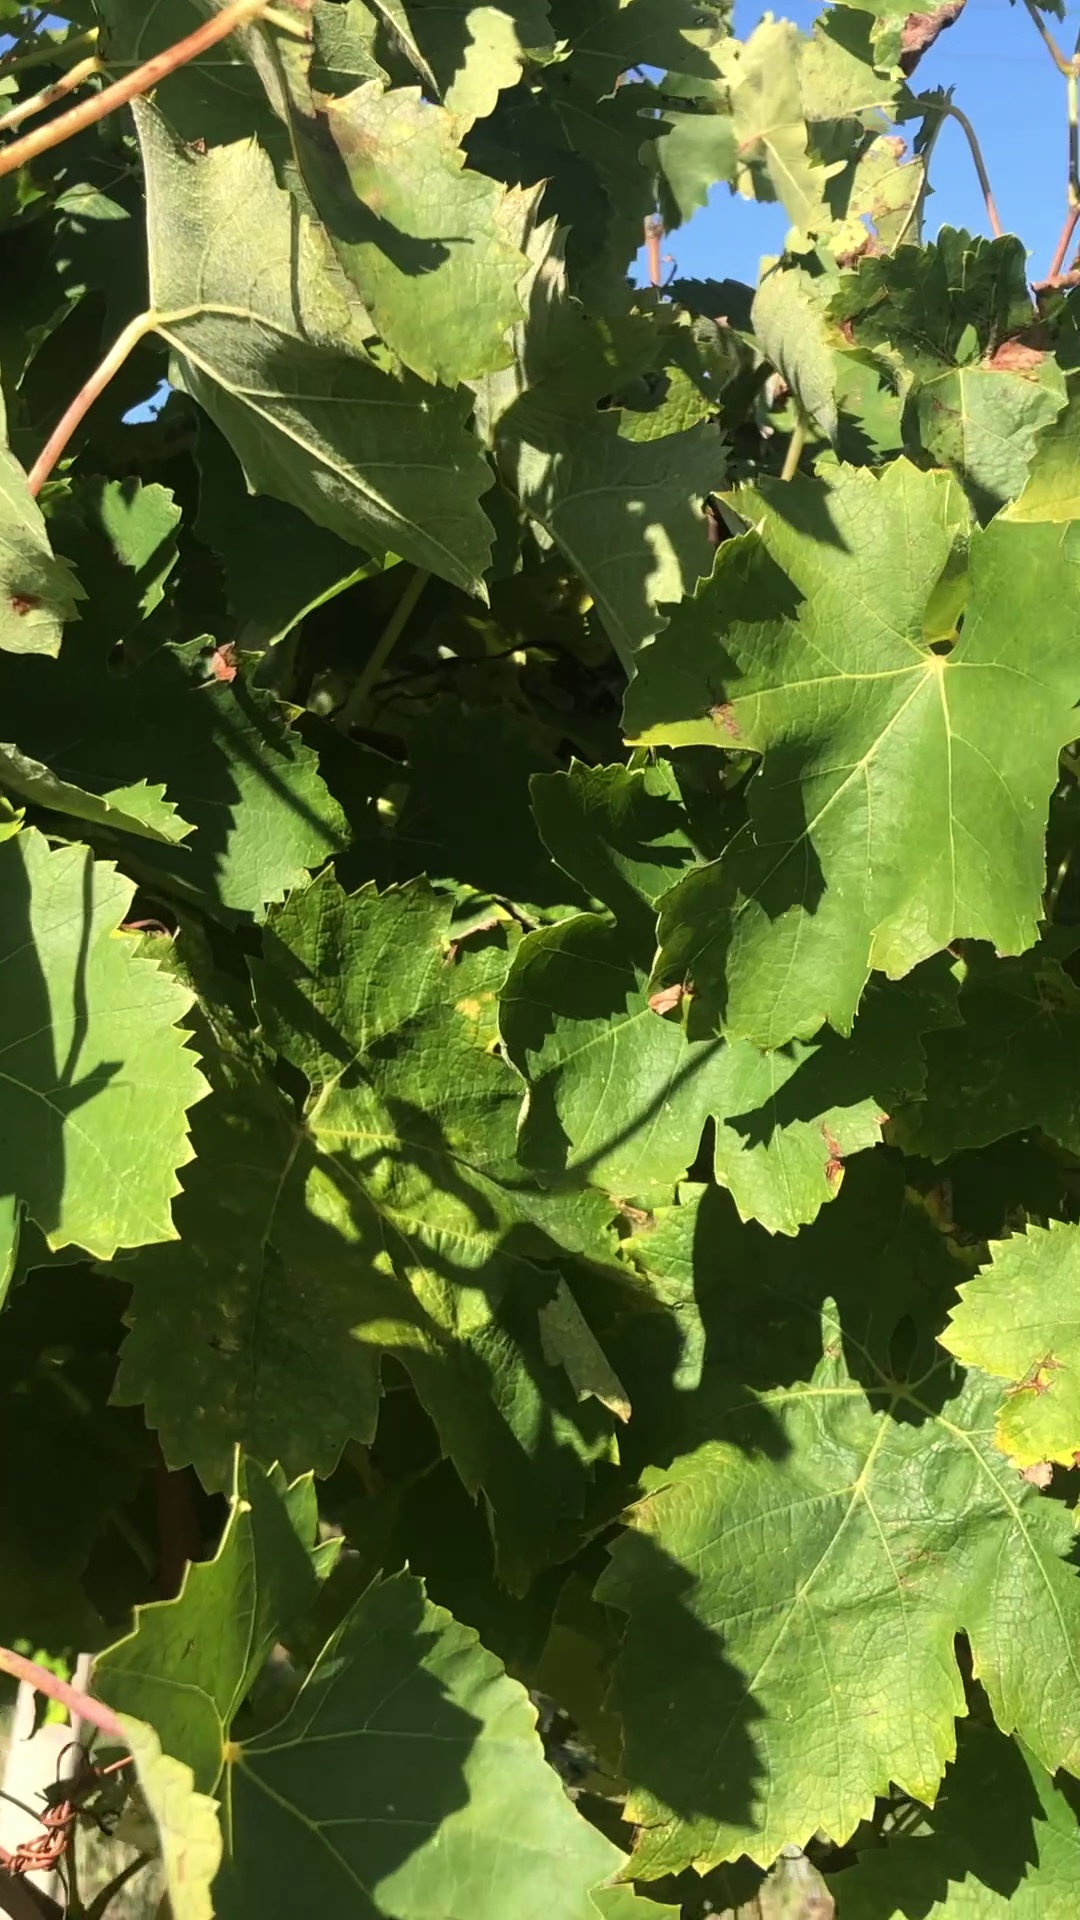
Label: healthy